University of Baltimore

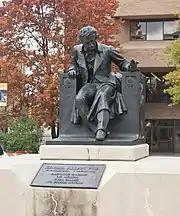
Edgar Allan Poe statue at the University of Baltimore

UBalt has an athletic/fitness center named Campus Recreation and Wellness, which is continually growing for the betterment of the university and surrounding community. It has an aerobics studio, a sparring/boxing room, two indoor racquetball courts, a well-equipped gym, a basketball court, and locker rooms. The Recreation Center, located on the third and fourth floor of the Academic Center, offers fitness classes free of charge on a first-come, first-served basis to all members and hosts the Sport Club and Intramural Sports teams. At one time, UBalt owned and operated a golf driving range in the Mount Washington neighborhood of Baltimore. However, this facility has been leased to the city. Campus Recreation and Wellness seeks to serve the recreation, fitness, health, and leisure needs of the university community through instructional and competitive sport activities, including aerobics classes, golf lessons, intramural sports, informal recreation, and sport clubs. The Recreation Center facilities include basketball, racquetball, badminton and volleyball courts, weight and cardio rooms, aerobic and spinning studios, indoor golf cage, foosball, darts, Wii gaming system, as well as locker rooms and a sauna. The facilities are open to students, faculty, staff and Recreation Center members with valid UBalt BeeCards.